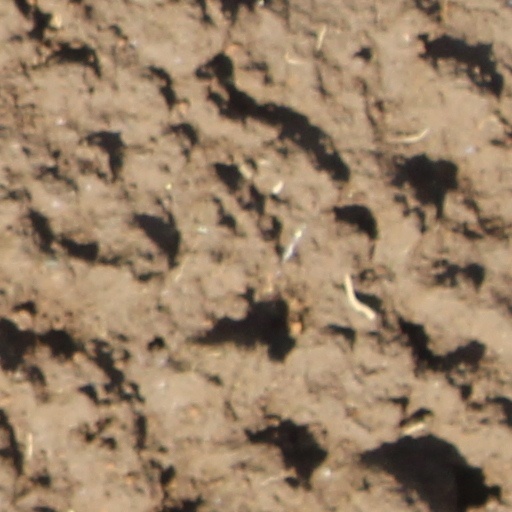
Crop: wheat